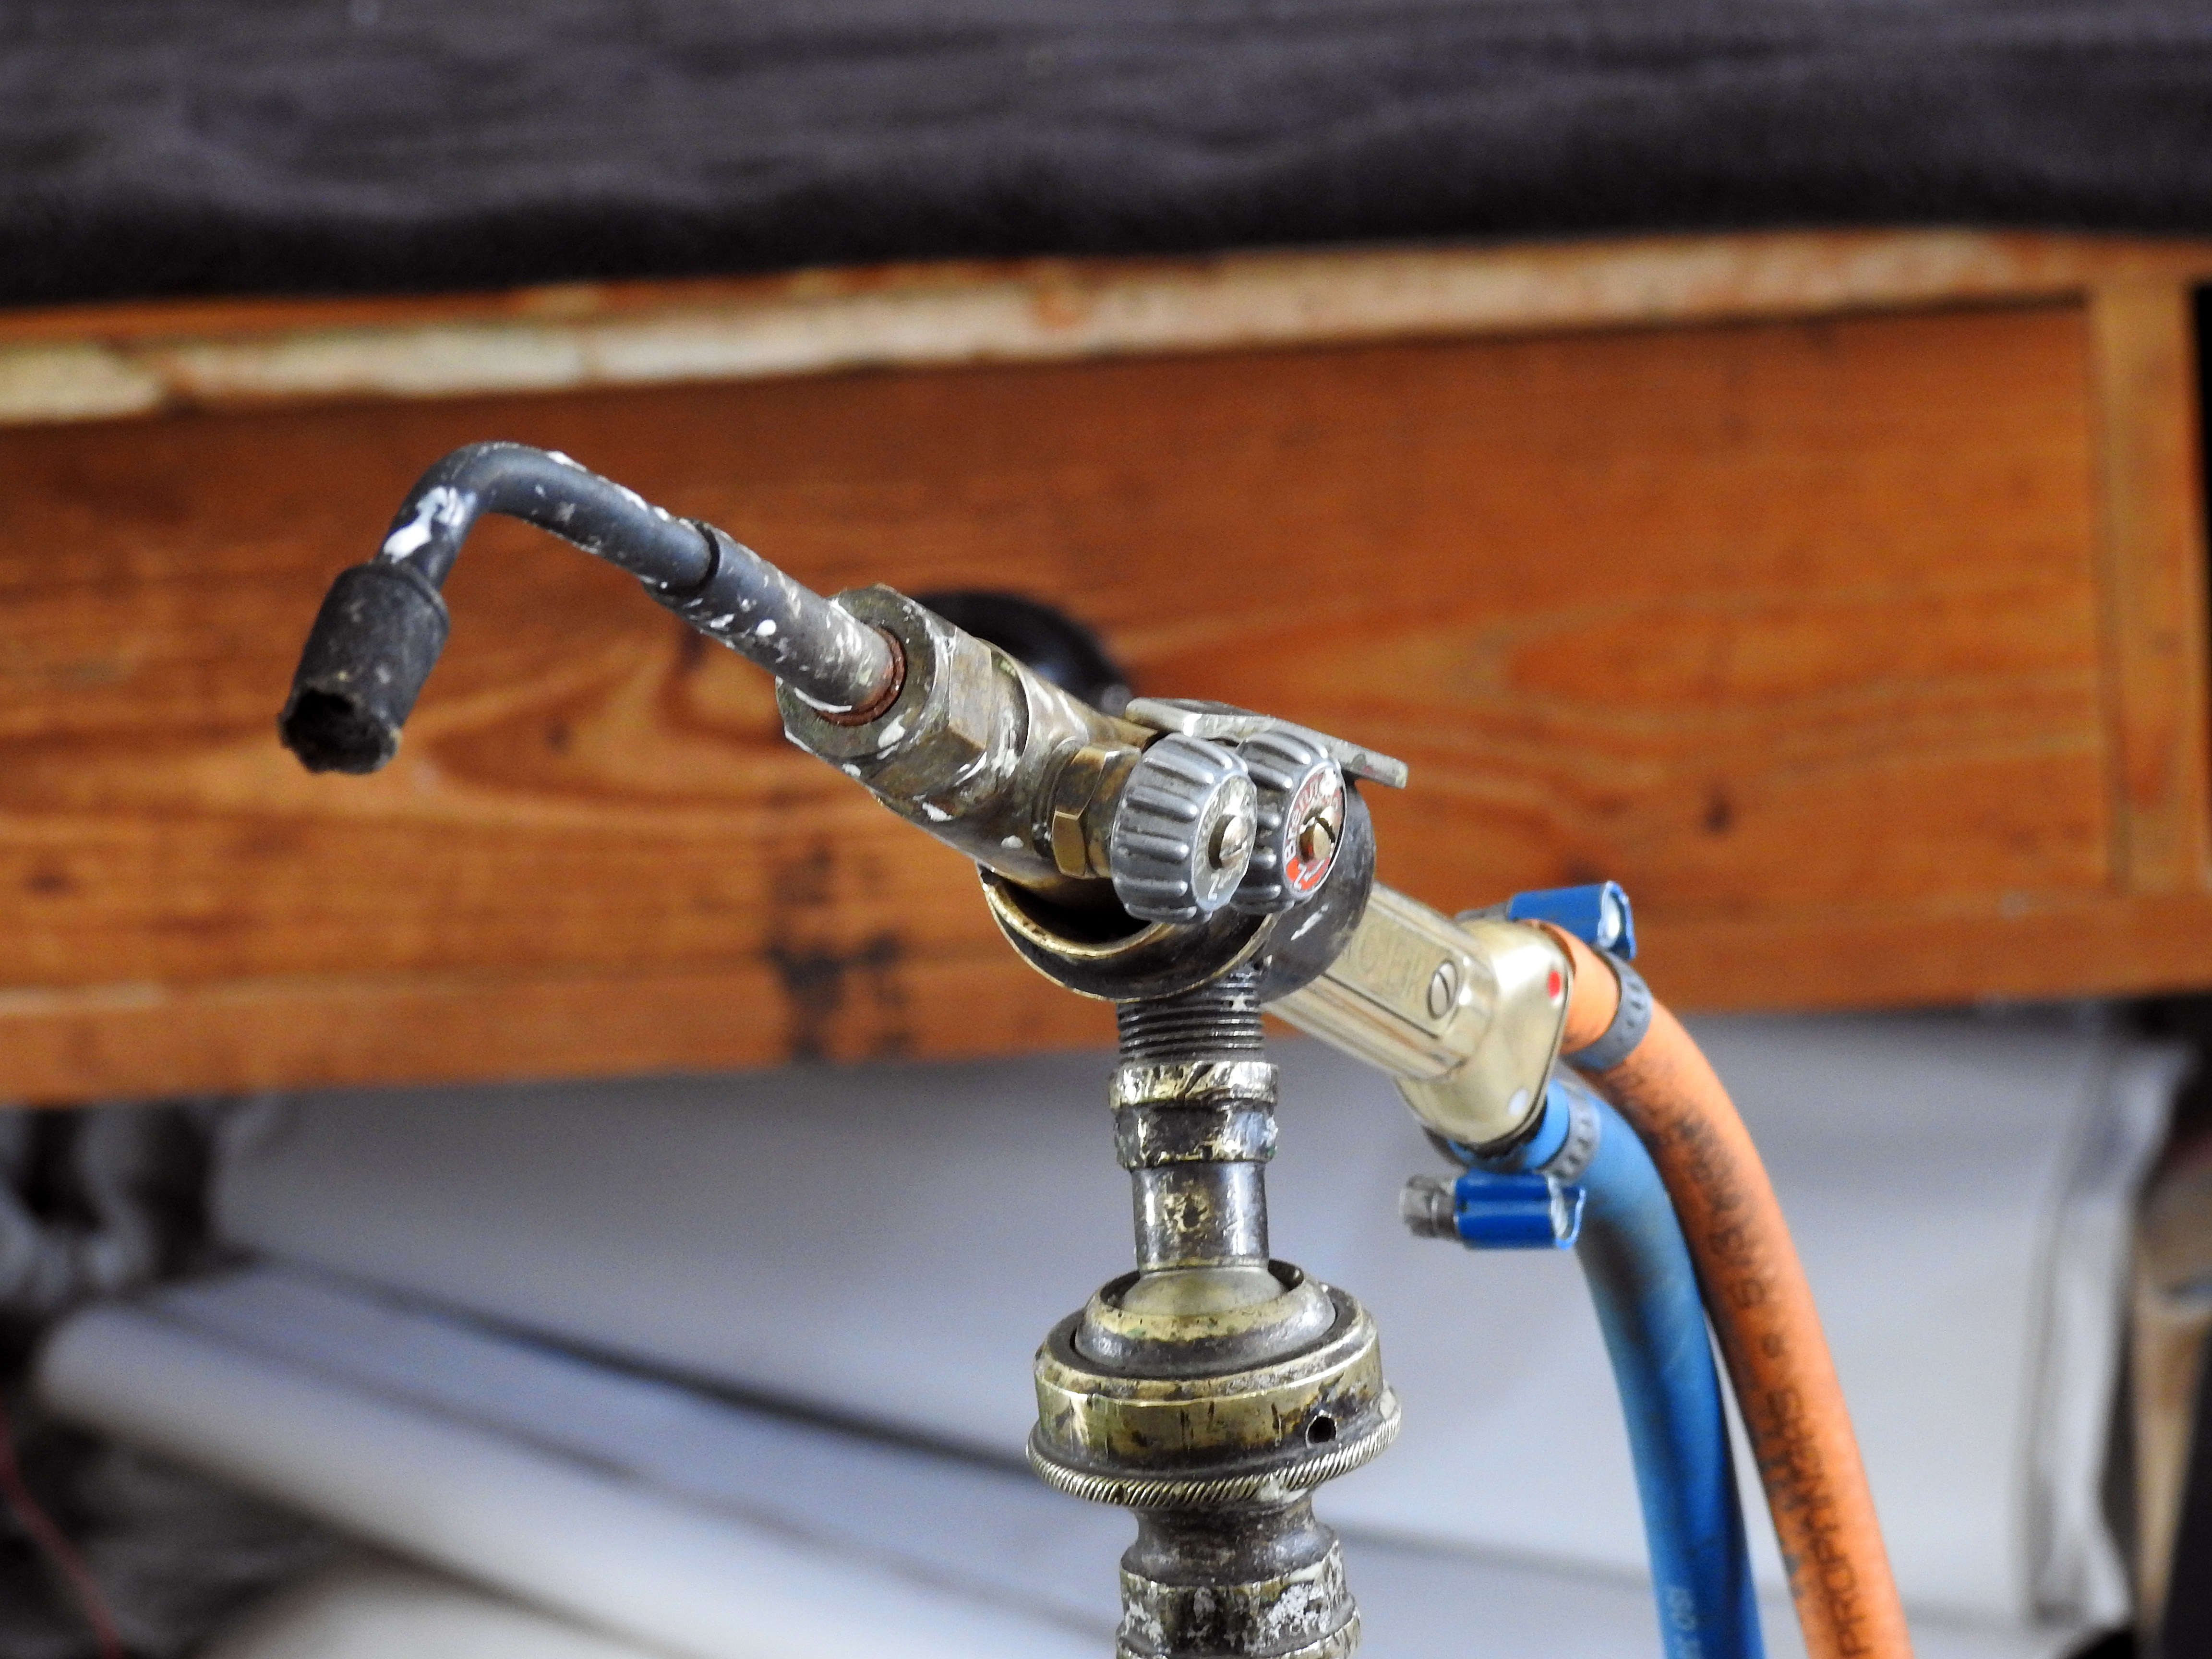
work, wheel, bicycle, tool, workshop, vehicle, metal, gas burner, bunsen burner